Tnuva

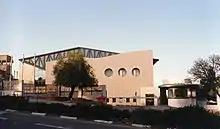
Tnuva center, Jerusalem

In August 2017, it has been reported that the kibbutzim buyers organizations have begun to consider selling their 26% stake in Tnuva Food Industries Ltd.